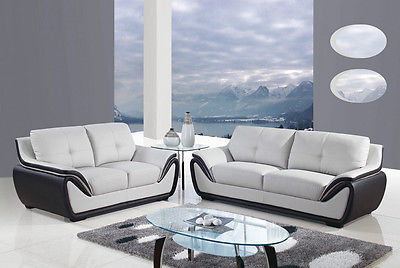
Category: sofa